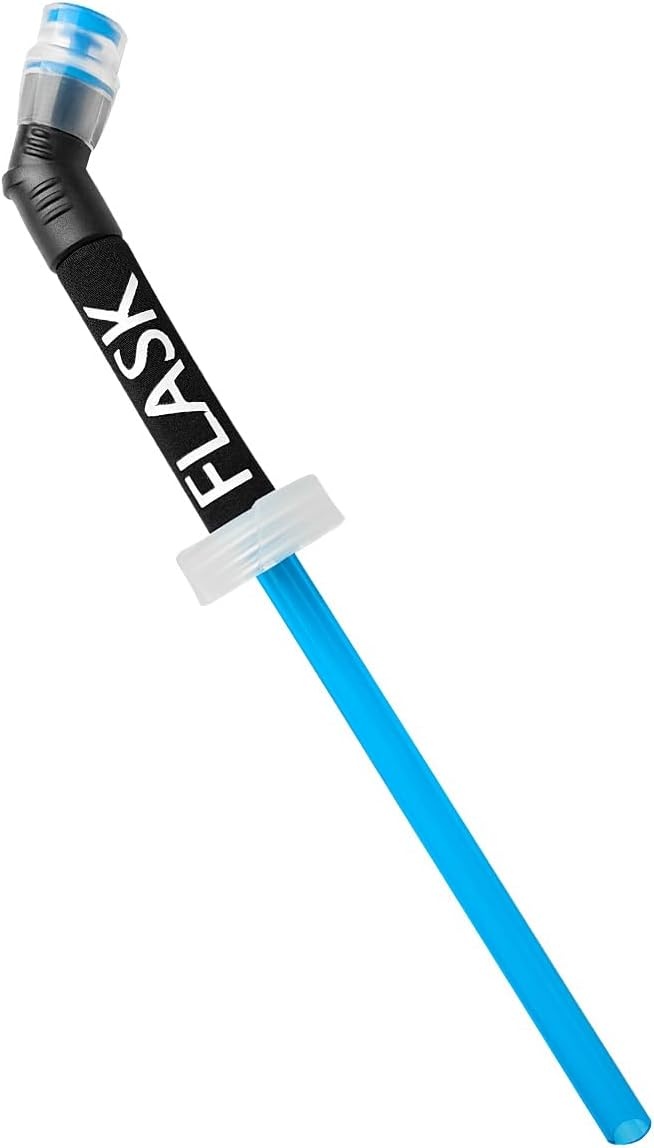
Replacement Straw for Soft Flask Running Water Bottles for Hiking Cycling (Black)
Brand: WILDREEDS
About This Package included 1pcs soft flask straws, the soft flask straws length: 26cm/10.2in The bite valve on the straw has an on/off shut-off valve and is leak-proof and easy to use Suitable for 250ml and 500ml soft water bottles Material: made of food grade TPU material, BPF free, safe, lightweight and easy to clean. Easy to Drink: when you want to drink, just use the straw directly without removing your running backpack or stopping your run. Overview Material : TPU Color : Black Straw Size : One Size Special Feature : Leak Proof Brand : WILDREEDS Unit Count : 1.0 Count Number of Items : 1 Manufacturer : WILDREEDS
Category: Sporting Goods > Outdoor Recreation > Hydration System Accessories > Hydration System Straws